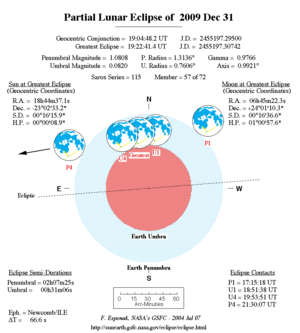
Une éclipse lunaire, ou éclipse de Lune, est une éclipse se produisant à chaque fois que la Lune se trouve dans l'ombre de la Terre. D'un point de vue lunaire, il s'agit d'une occultation du Soleil par la Terre. Cela se produit uniquement lorsque la Lune est éclairée, et quand le Soleil, la Terre et la Lune sont alignés ou proches de l’être. Le type et la taille d'une éclipse lunaire dépendent de la position relative de la Lune par rapport à ses nœuds orbitaux.